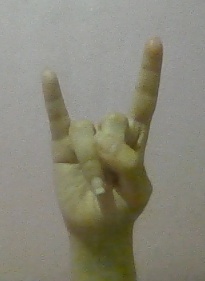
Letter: la